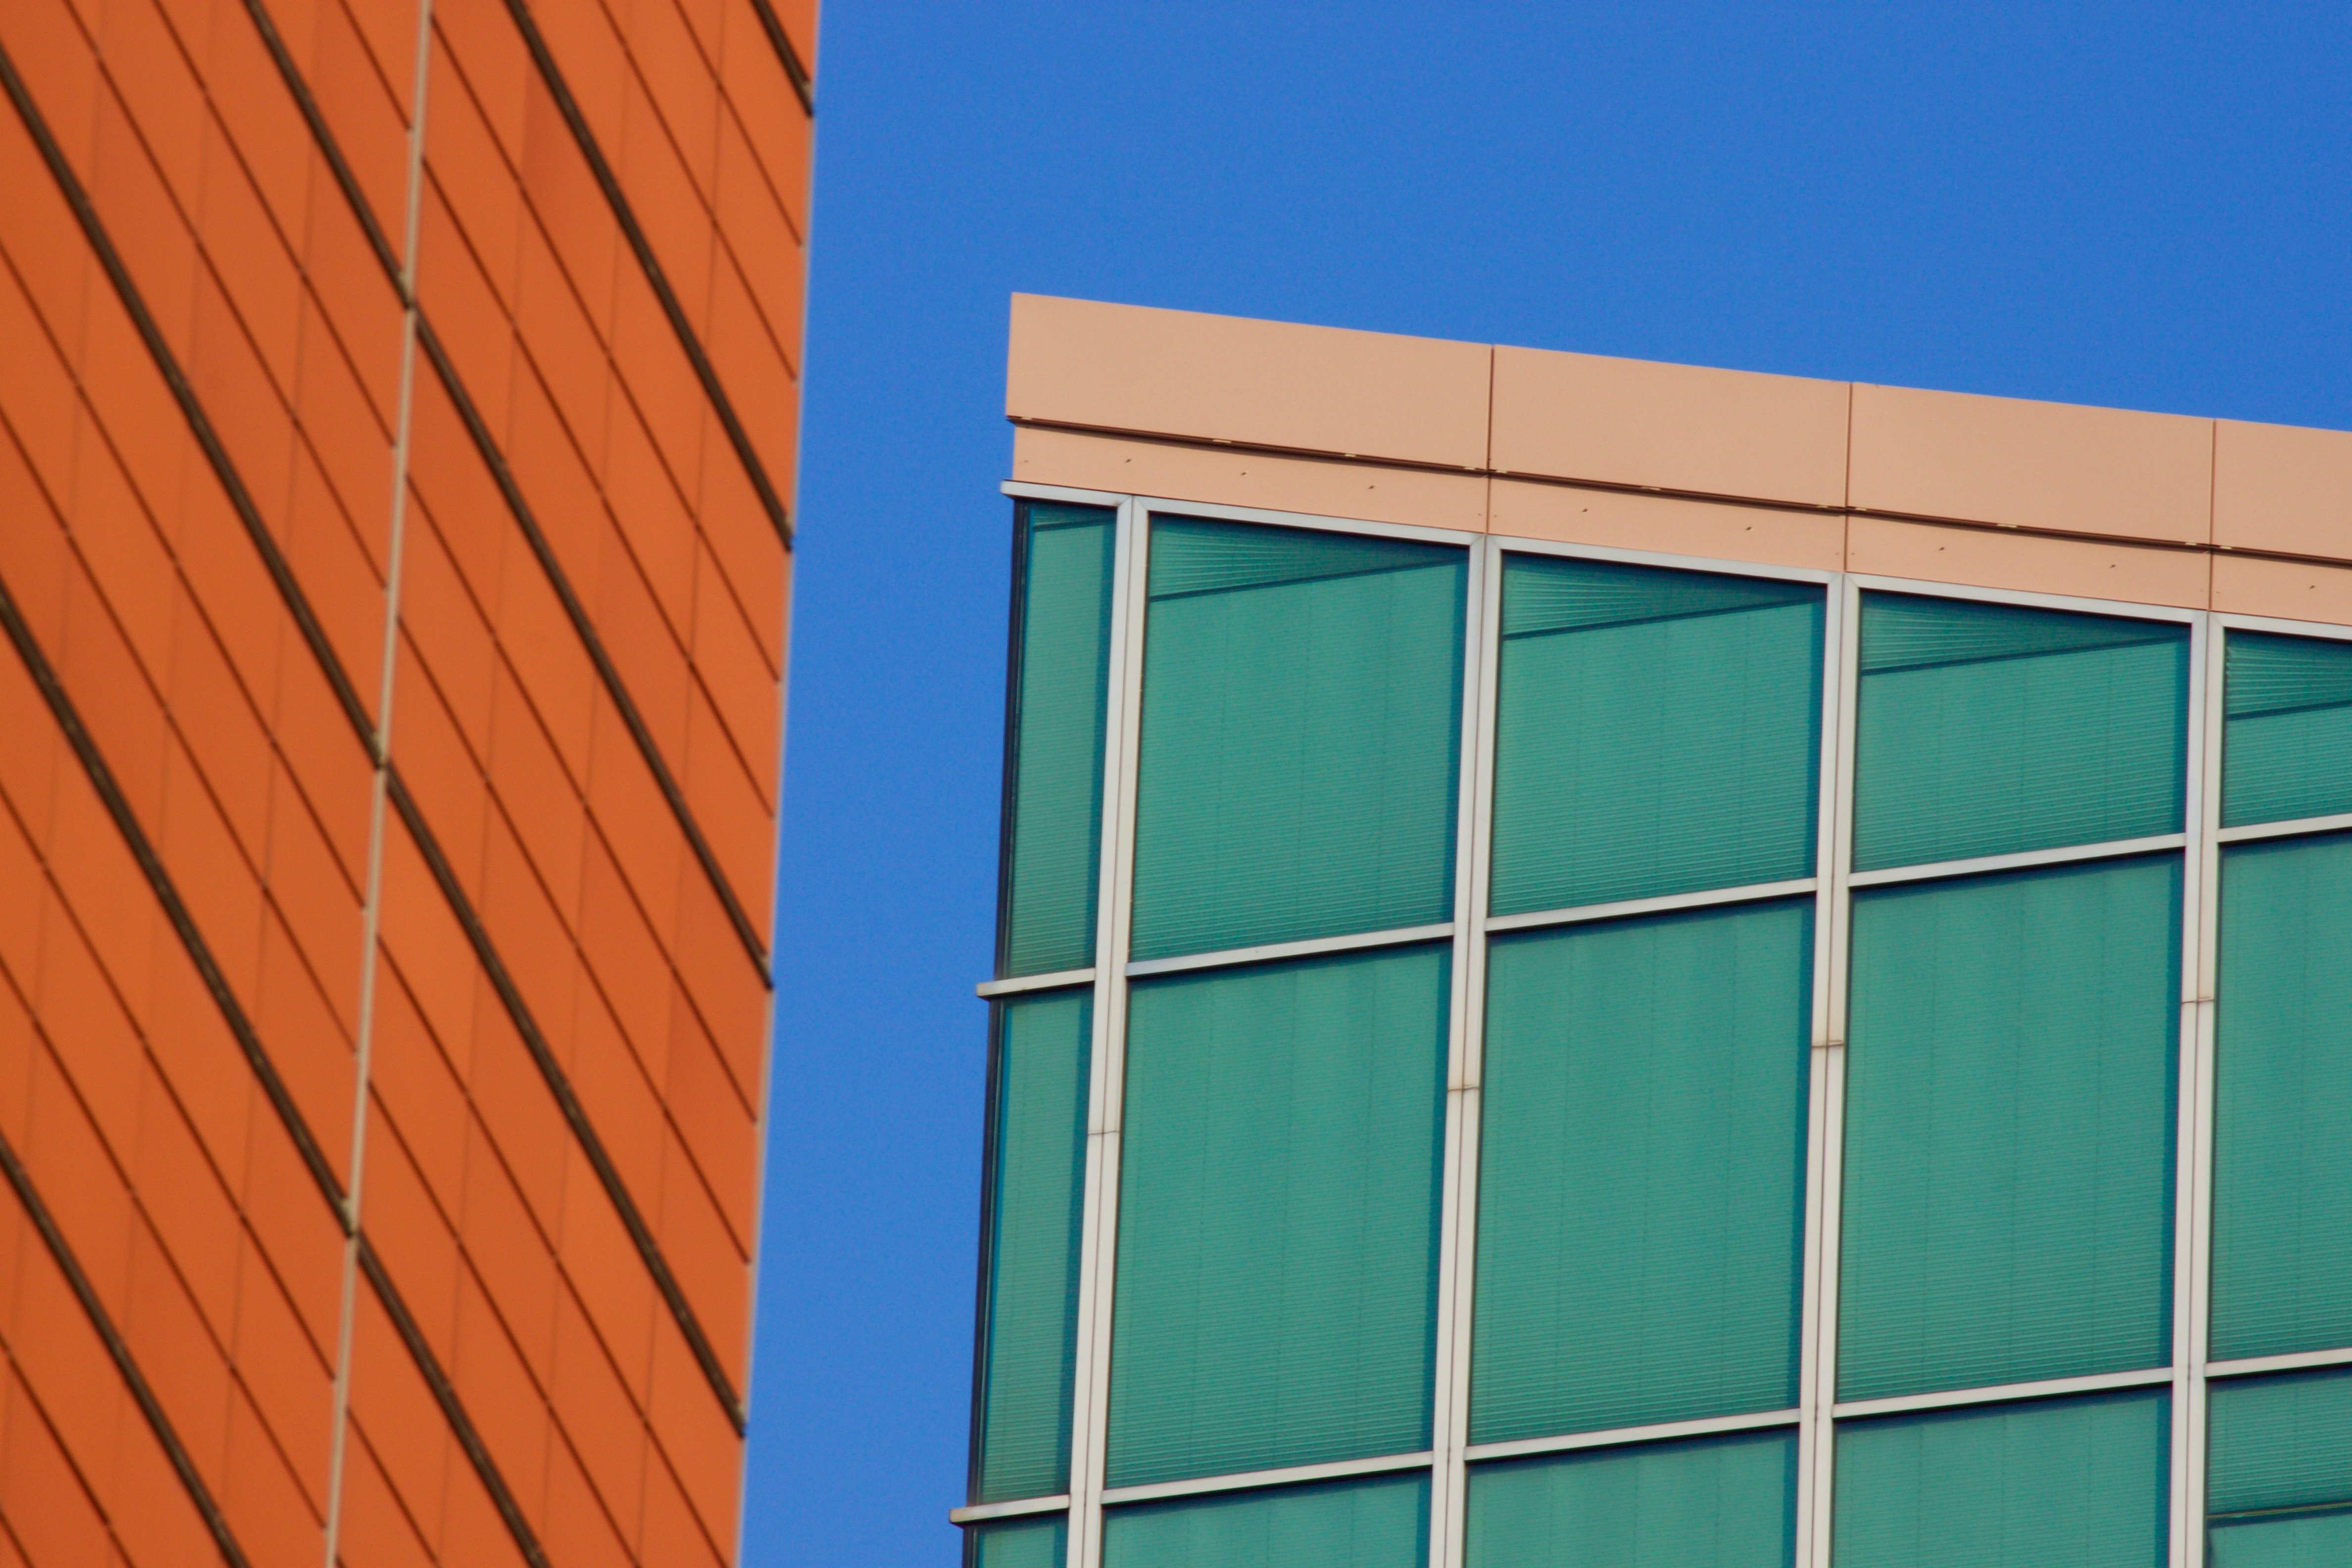
wood, window, roof, wall, highrise, line, color, facade, colorful, interior design, siding, the hague, bezuidenhout, daylighting, window covering, outdoor structure